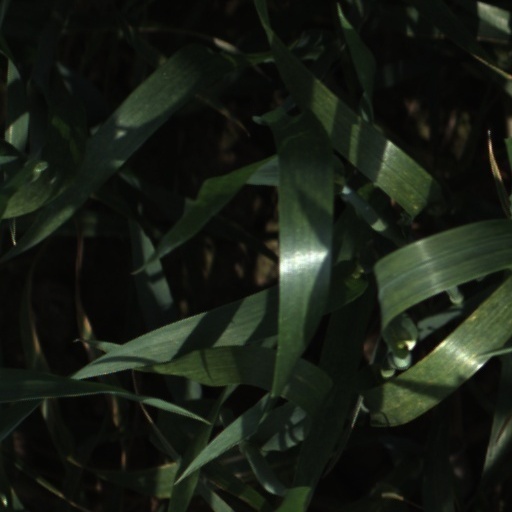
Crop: wheat